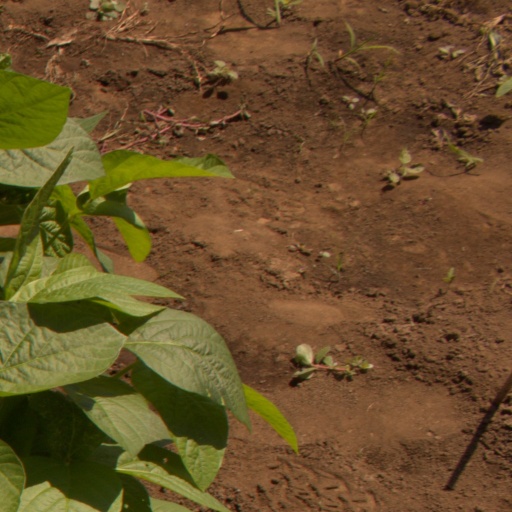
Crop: soybean